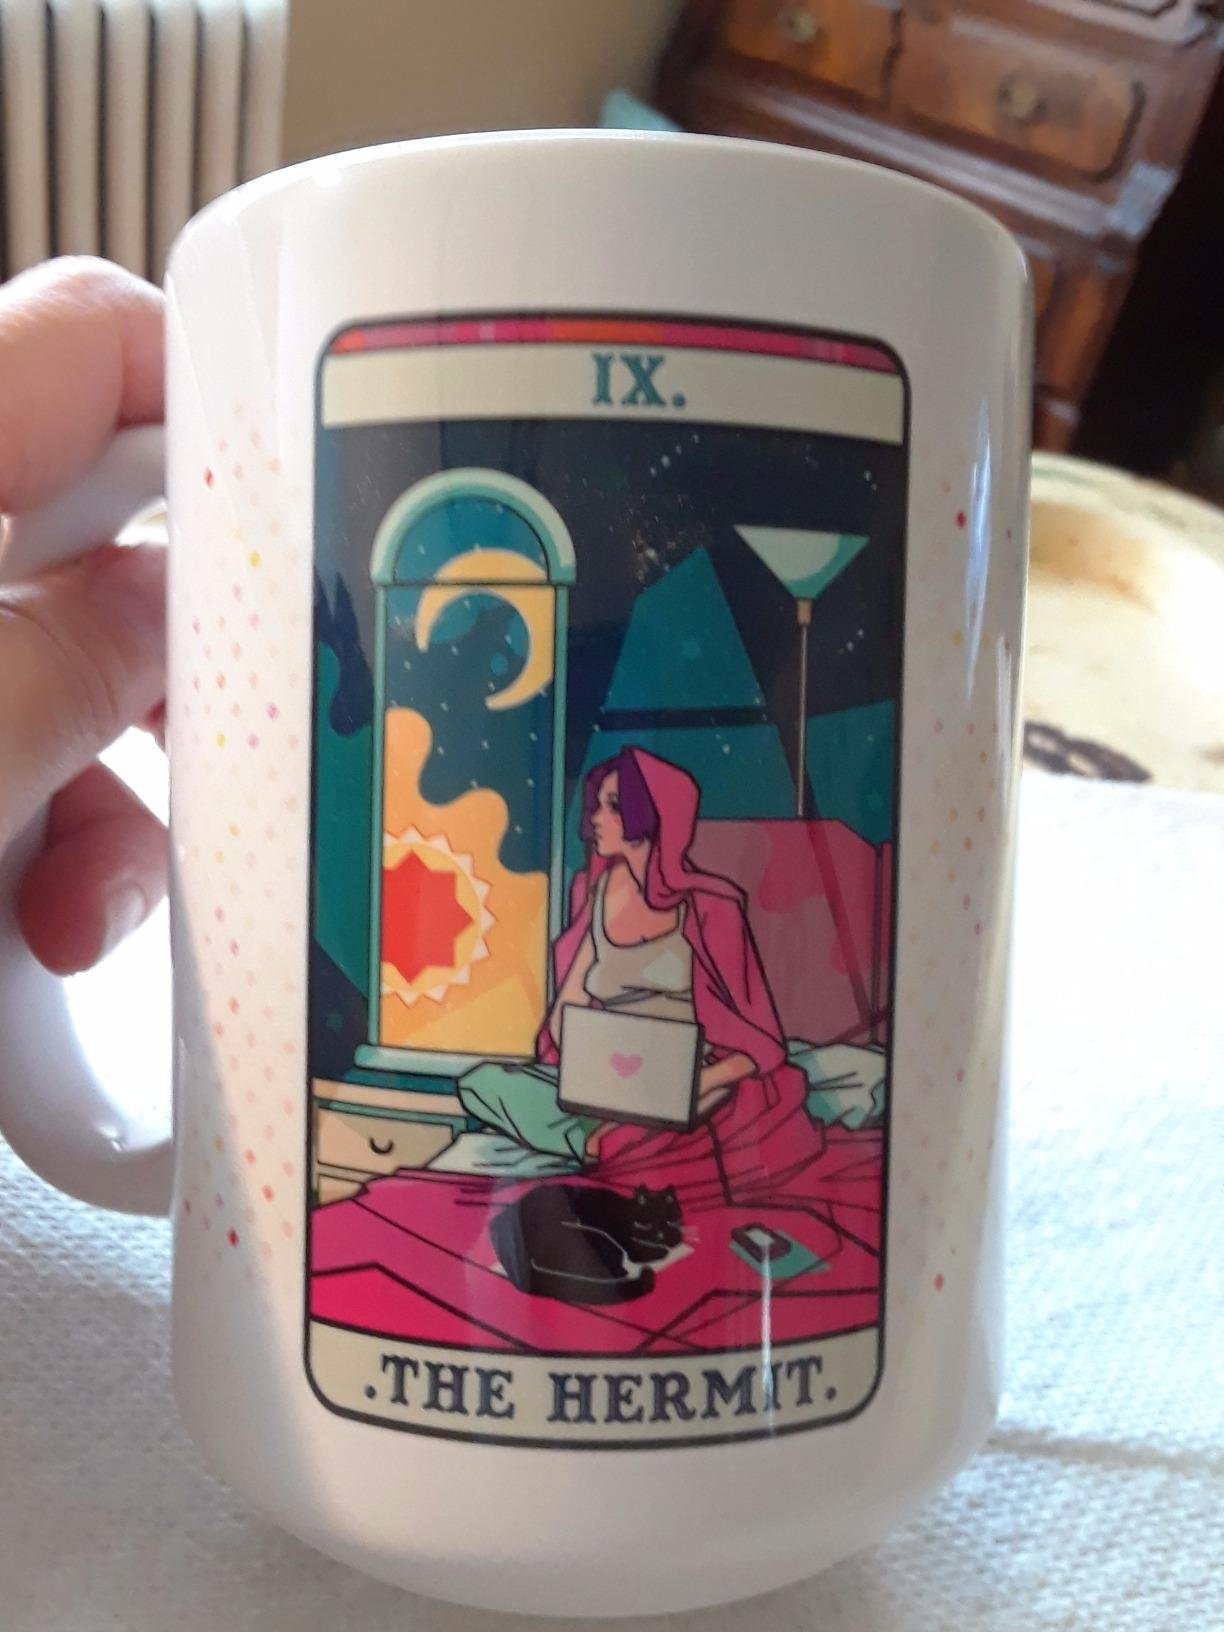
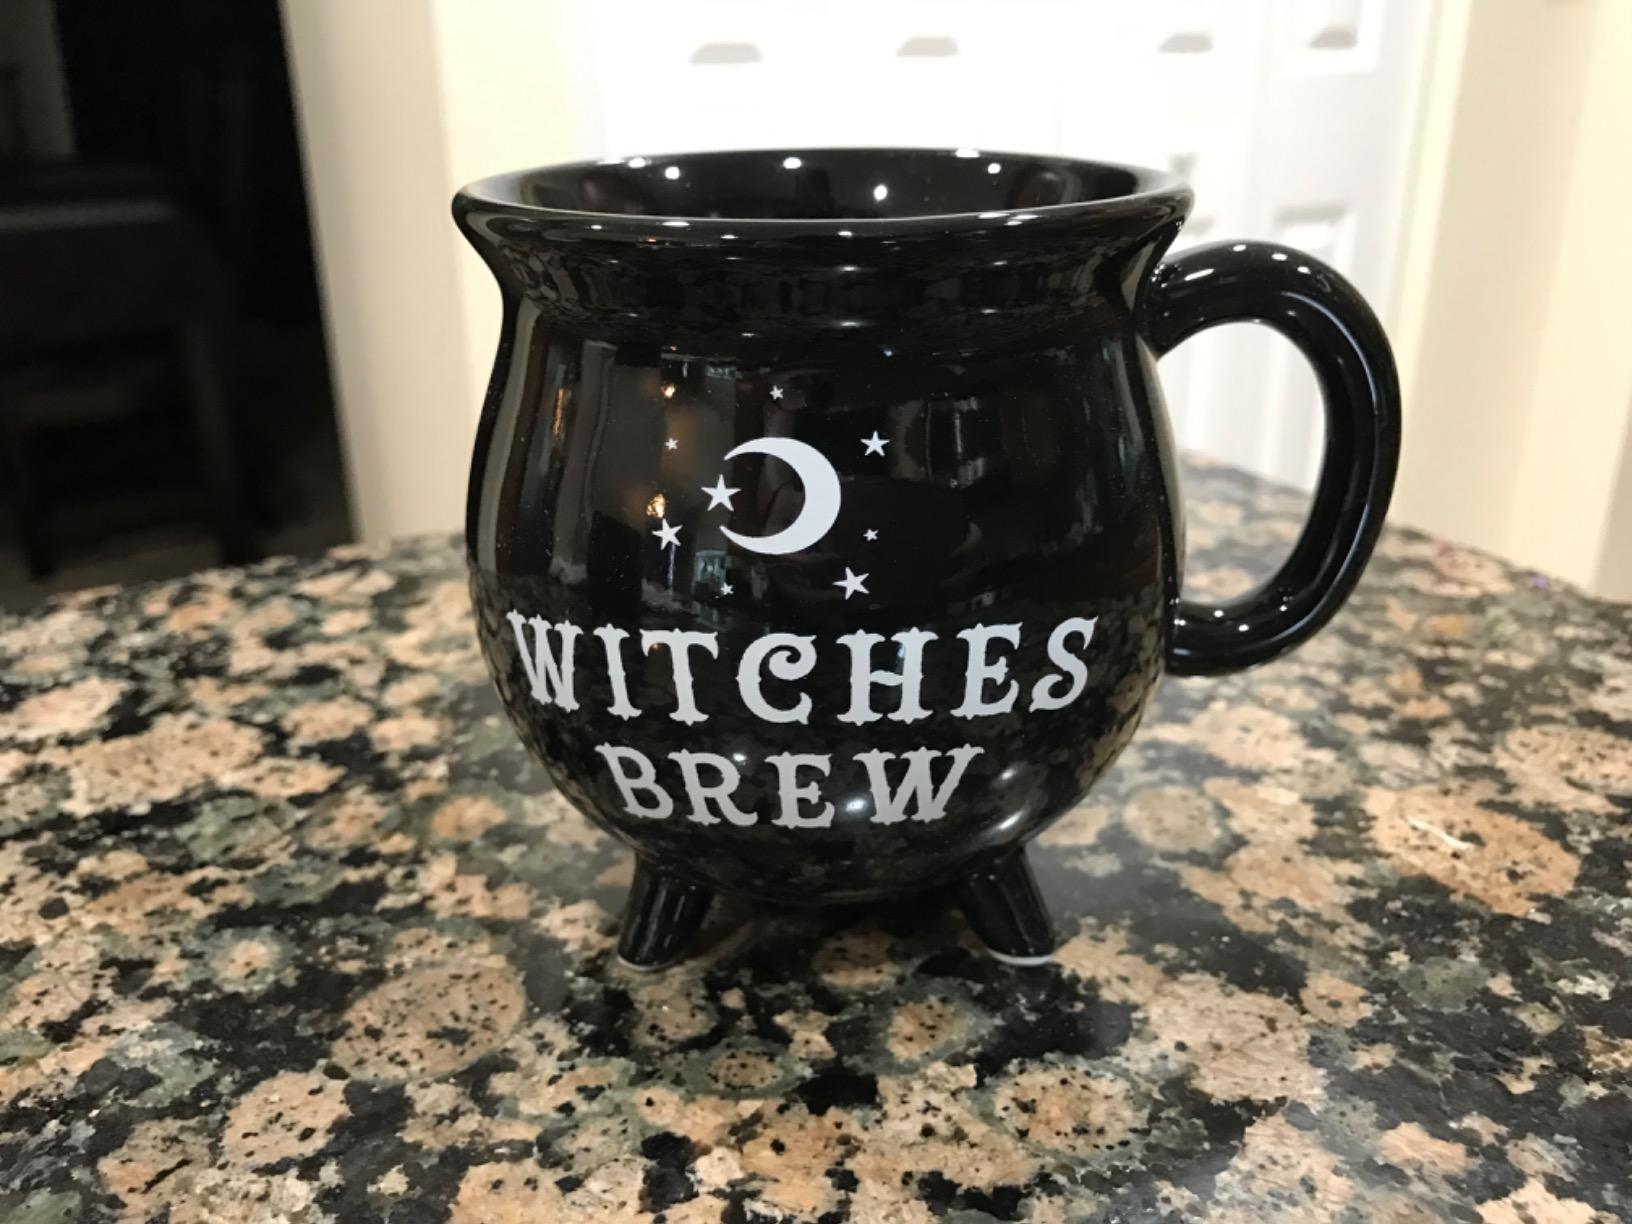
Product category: items_mug
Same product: no